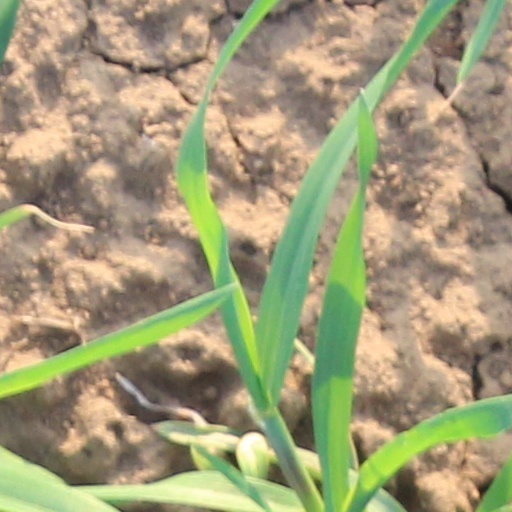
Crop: wheat